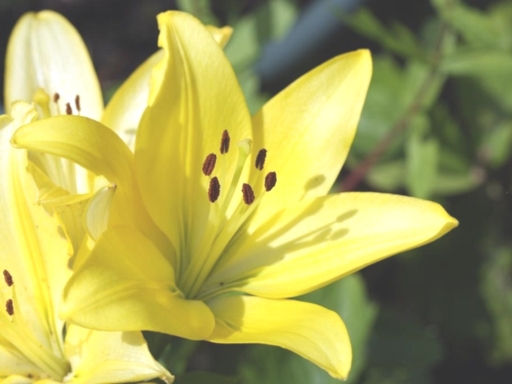
Material: foliage